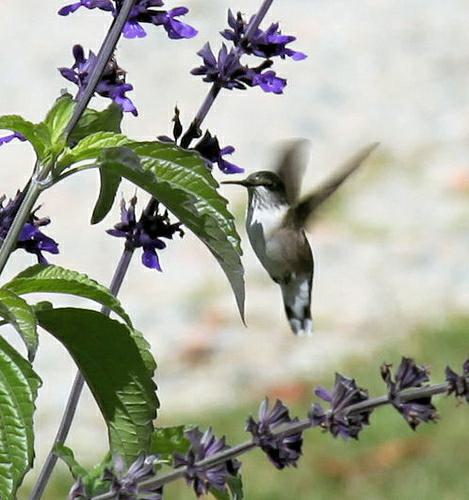
A photo of a ruby throated hummingbird